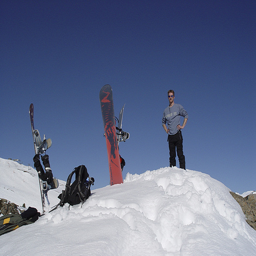
A snowboarder is standing on top of a snowy hill.
A man standing on top of a snow covered ski slope.
The man is standing on a snowy hill next to up righted snowboards.
a number of snow boards in snow
man looking over snowy hill with a snowboard